Tool use by non-humans

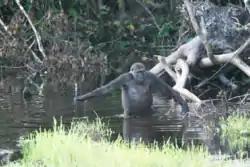
A western lowland gorilla, "G. g. gorilla", using a stick possibly to gauge the depth of water

Tool use has been reported many times in both wild and captive primates, particularly the great apes. The use of tools by primates is varied and includes hunting (mammals, invertebrates, fish), collecting honey, processing food (nuts, fruits, vegetables and seeds), collecting water, weapons and shelter.